Khandi Alexander

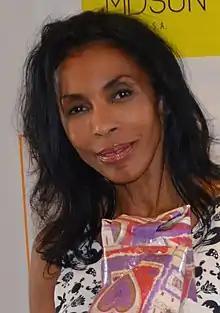
Alexander in 2014

Harriet Rene "Khandi" Alexander (born September 4, 1957) is an American dancer, choreographer, and actress. She began her career as a dancer in the 1980s, and was a choreographer for Whitney Houston's world tours from 1988 to 1992.